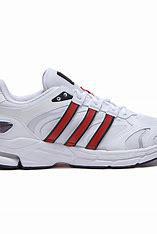
Brand: adidas
Model: Spiritain 2000